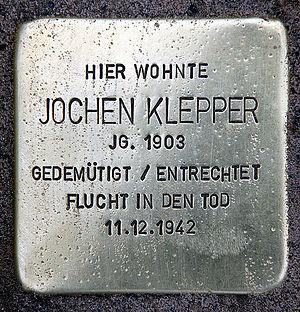
Joachim Georg Wilhelm Klepper, né le 22 mars 1903 à Beuthen-sur-l'Oder et mort le 11 décembre 1942 à Berlin, est un théologien allemand qui était aussi journaliste et écrivain.